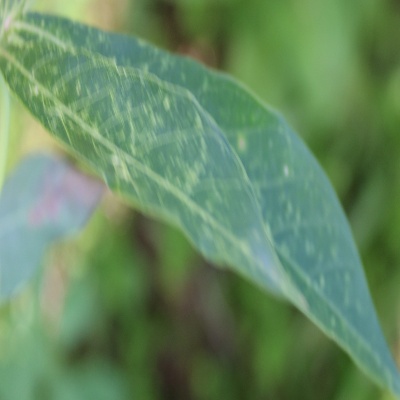
Crop: Cassava
Condition: green mite